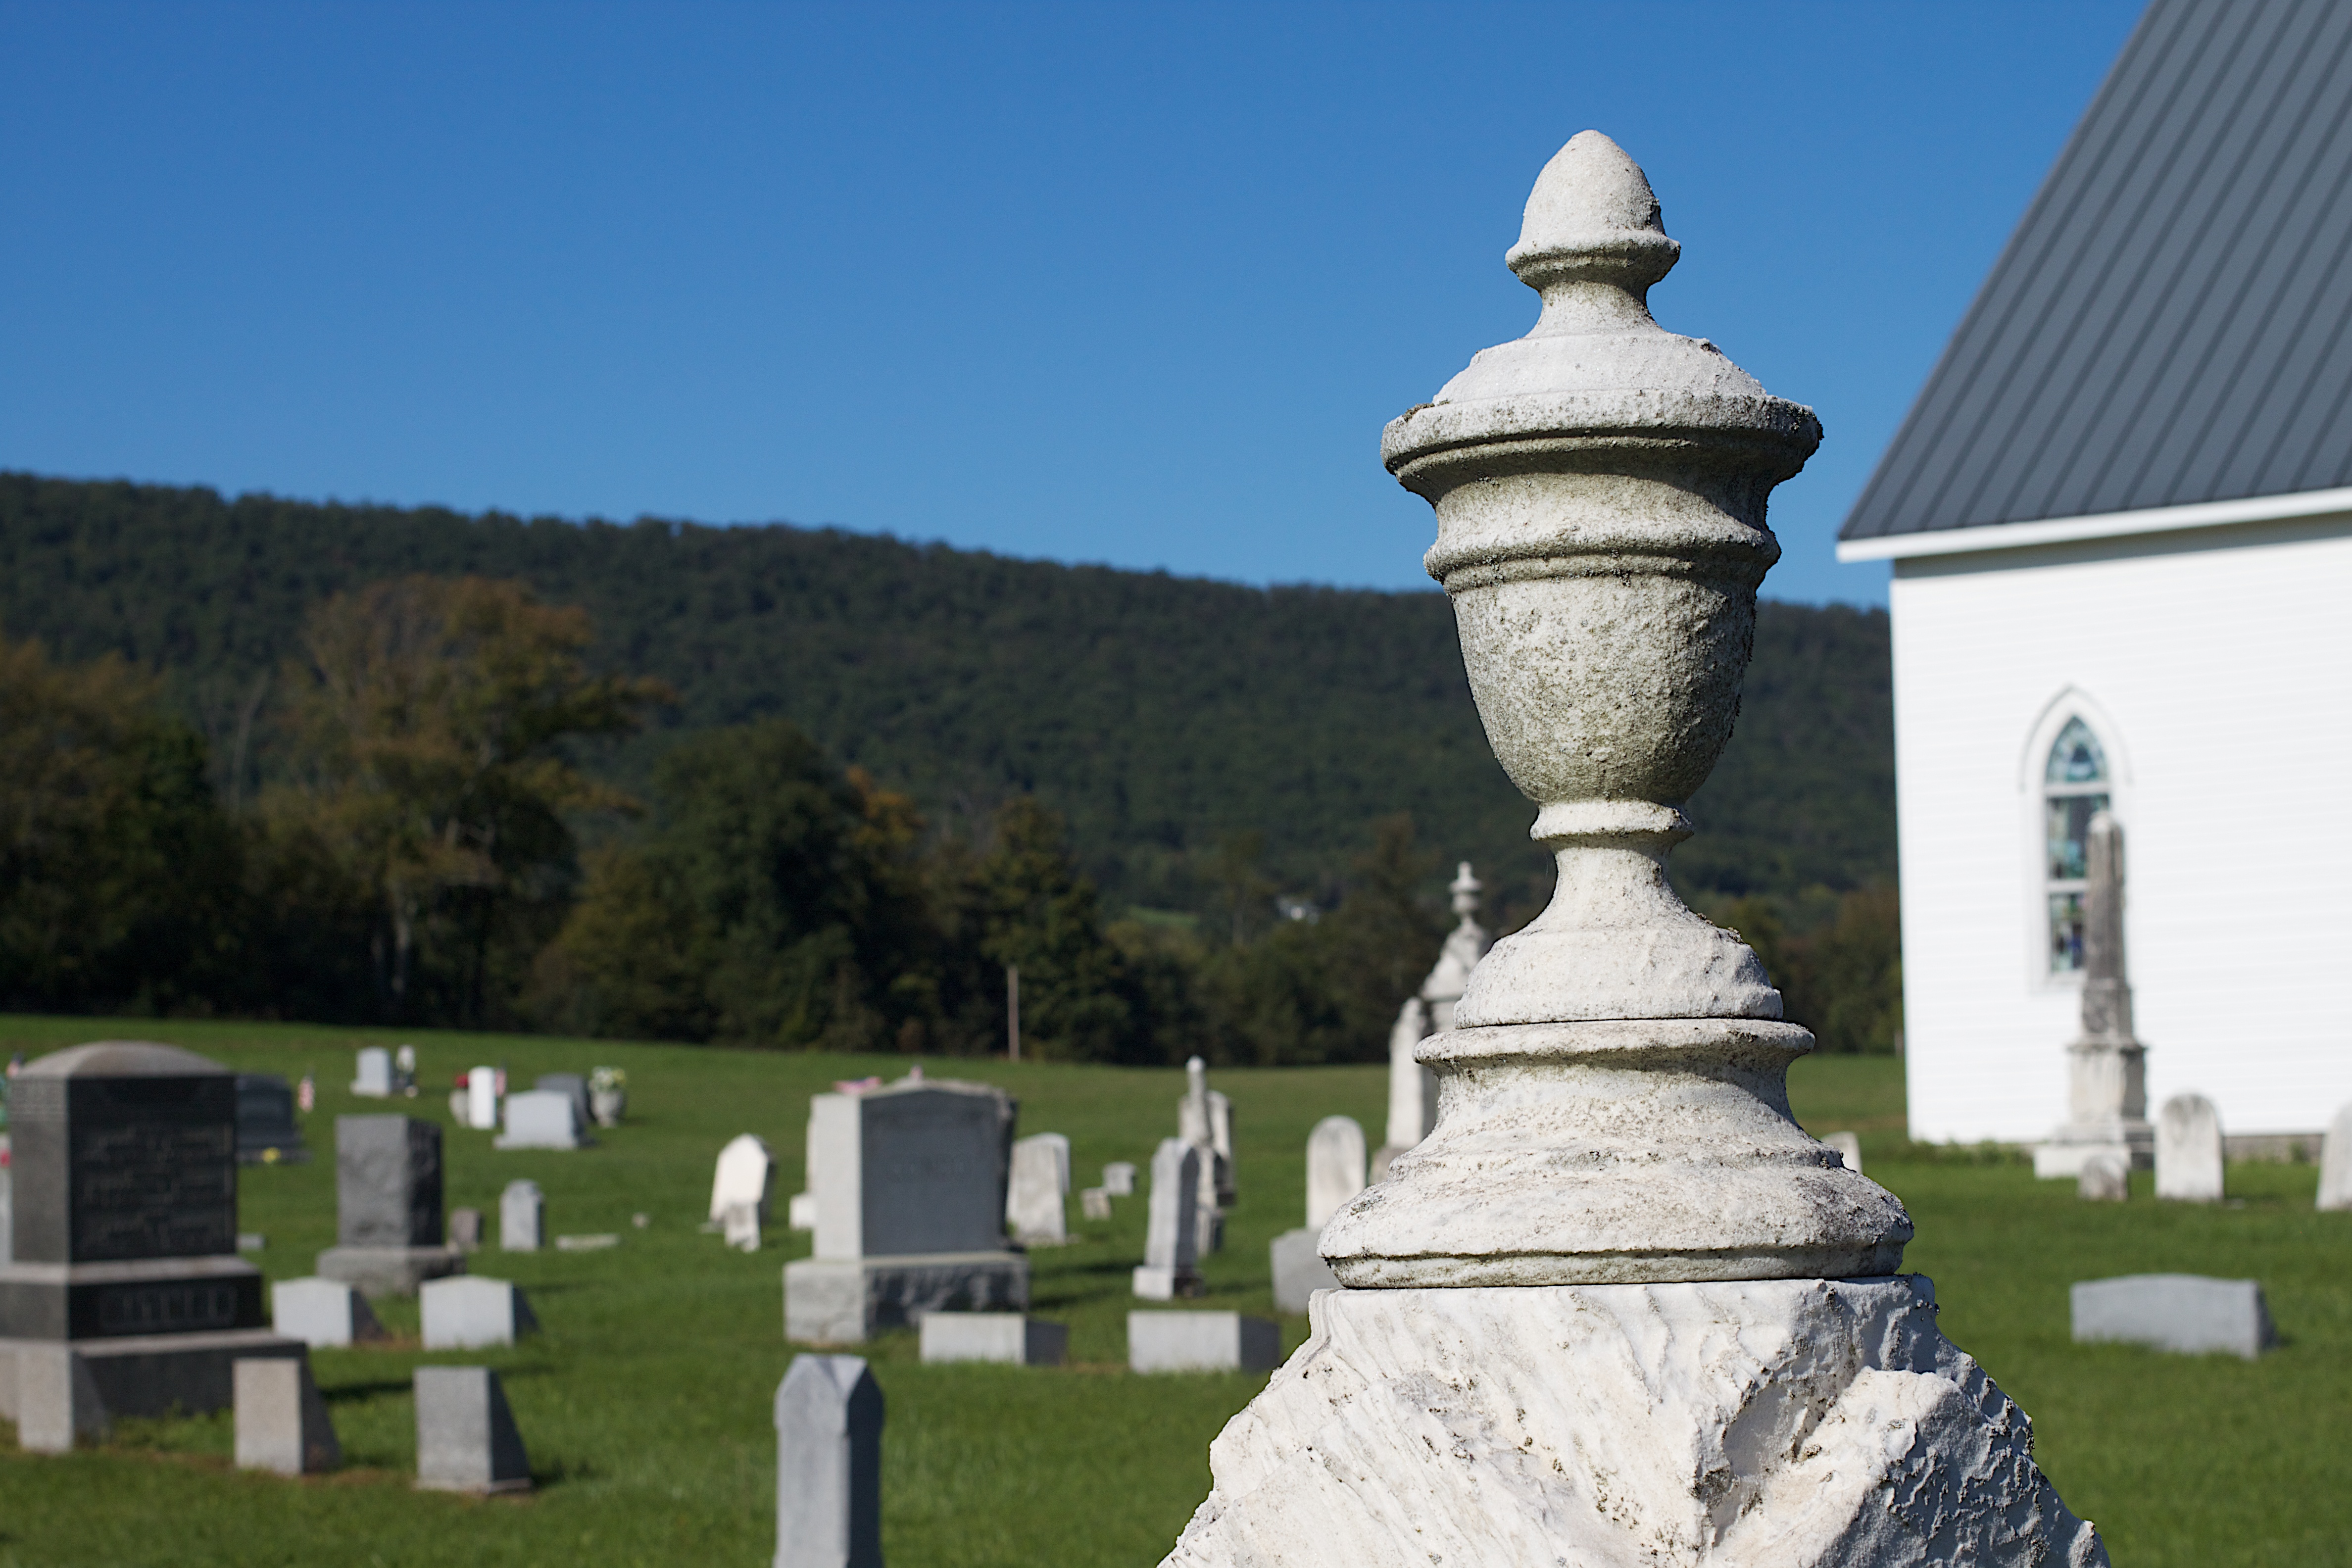
monument, statue, landmark, cemetery, memorial, odyssey